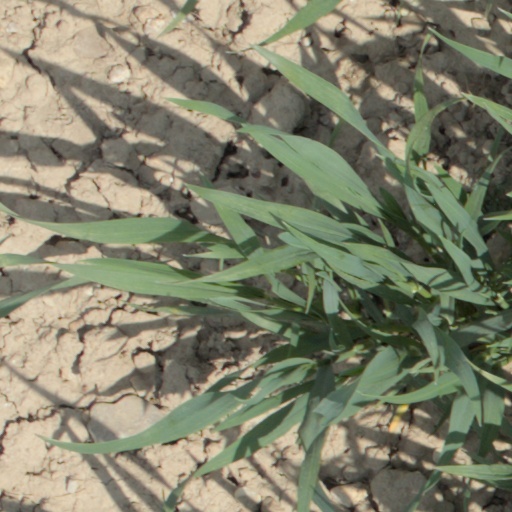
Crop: wheat